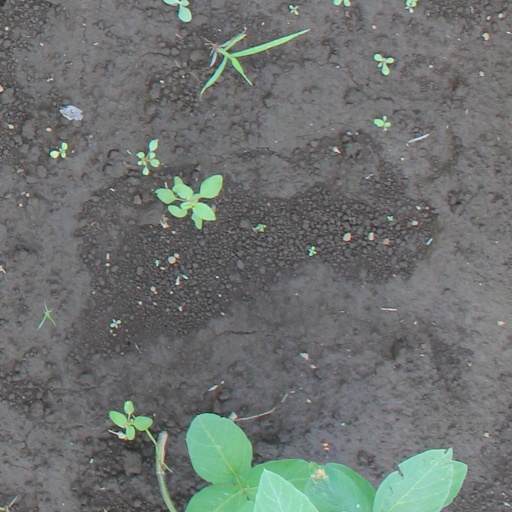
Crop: soybean